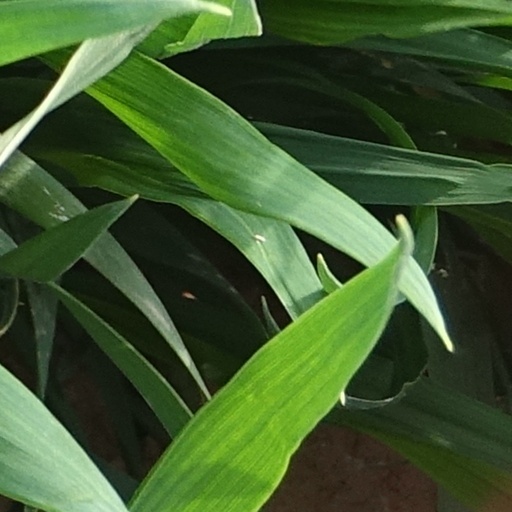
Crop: wheat